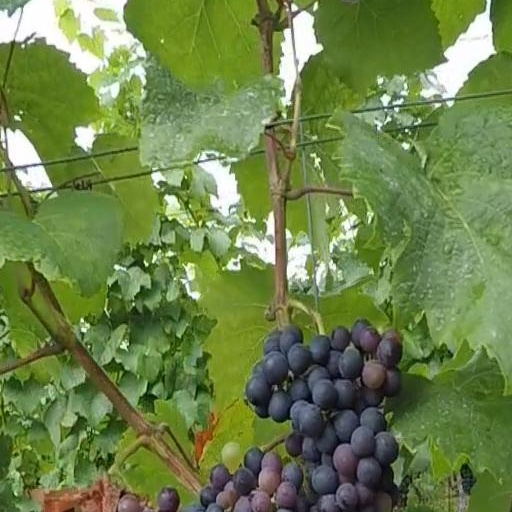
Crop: grape